Paradise Now

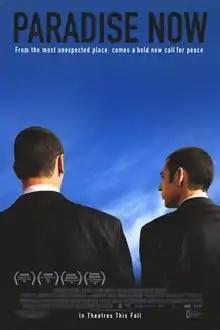
Theatrical release poster

Paradise Now is a 2005 psychological drama film directed by Hany Abu-Assad. It follows the story of two Palestinian men preparing for a suicide attack in Israel. The film won the Golden Globe Award for Best Foreign Language Film and received an Academy Award nomination in the same category.